Punial

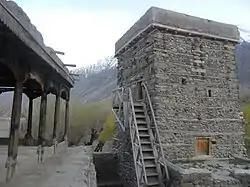
The newly renovated shooting tower next to the prayer hall of the fort. The fort originally had 6-8 towers all protected by well mounted cannons but only one of them can be seen today.

The Gahkuch Bala Fort, situated atop the rooftop village of Gahkuch Bala in Gilgit-Baltistan, is a historic fortress dating back approximately 400 years. Notably, it is the second-largest fort in Gilgit Baltistan underscoring its significance in the area's architectural and cultural heritage. Historically, the fort served as a stronghold for the influential Ayesho Family, whose ancestry is intertwined with the ruling family of Hunza, as evidenced by the fort's architectural similarities to the Altit Fort in Hunza. The fort is currently under the possession of the Ayesho Family, and serves as a District Headquarter of Ismaili District Boy Scouts Association Punial. It also served as the first Jamatkhana within the region from 1885 till 1957. The fort's design, featuring defensive towers, suggests that these additions were made to protect against enemy attacks, highlighting the strategic importance of the location. The fort's proximity to the Ayesho Palace and the ancient polo ground further underscores its historical significance, providing valuable insights into the region's social, cultural, and military history. As a testament to the region's rich cultural legacy, the Gahkuch Bala Fort remains an important landmark, warranting preservation and further study.